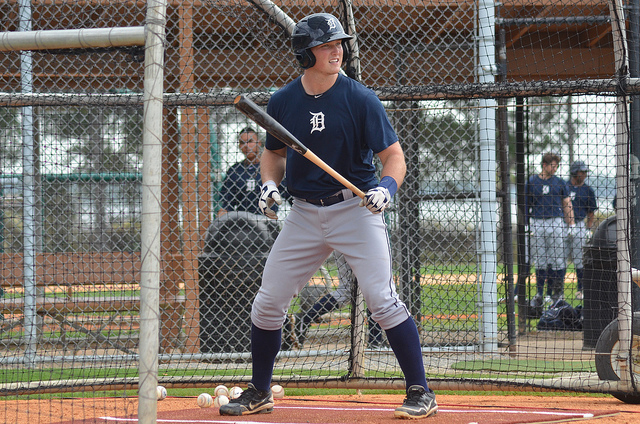
một người đàn ông đang cầm cái gậy bóng chày và đứng cạnh những quả bóng